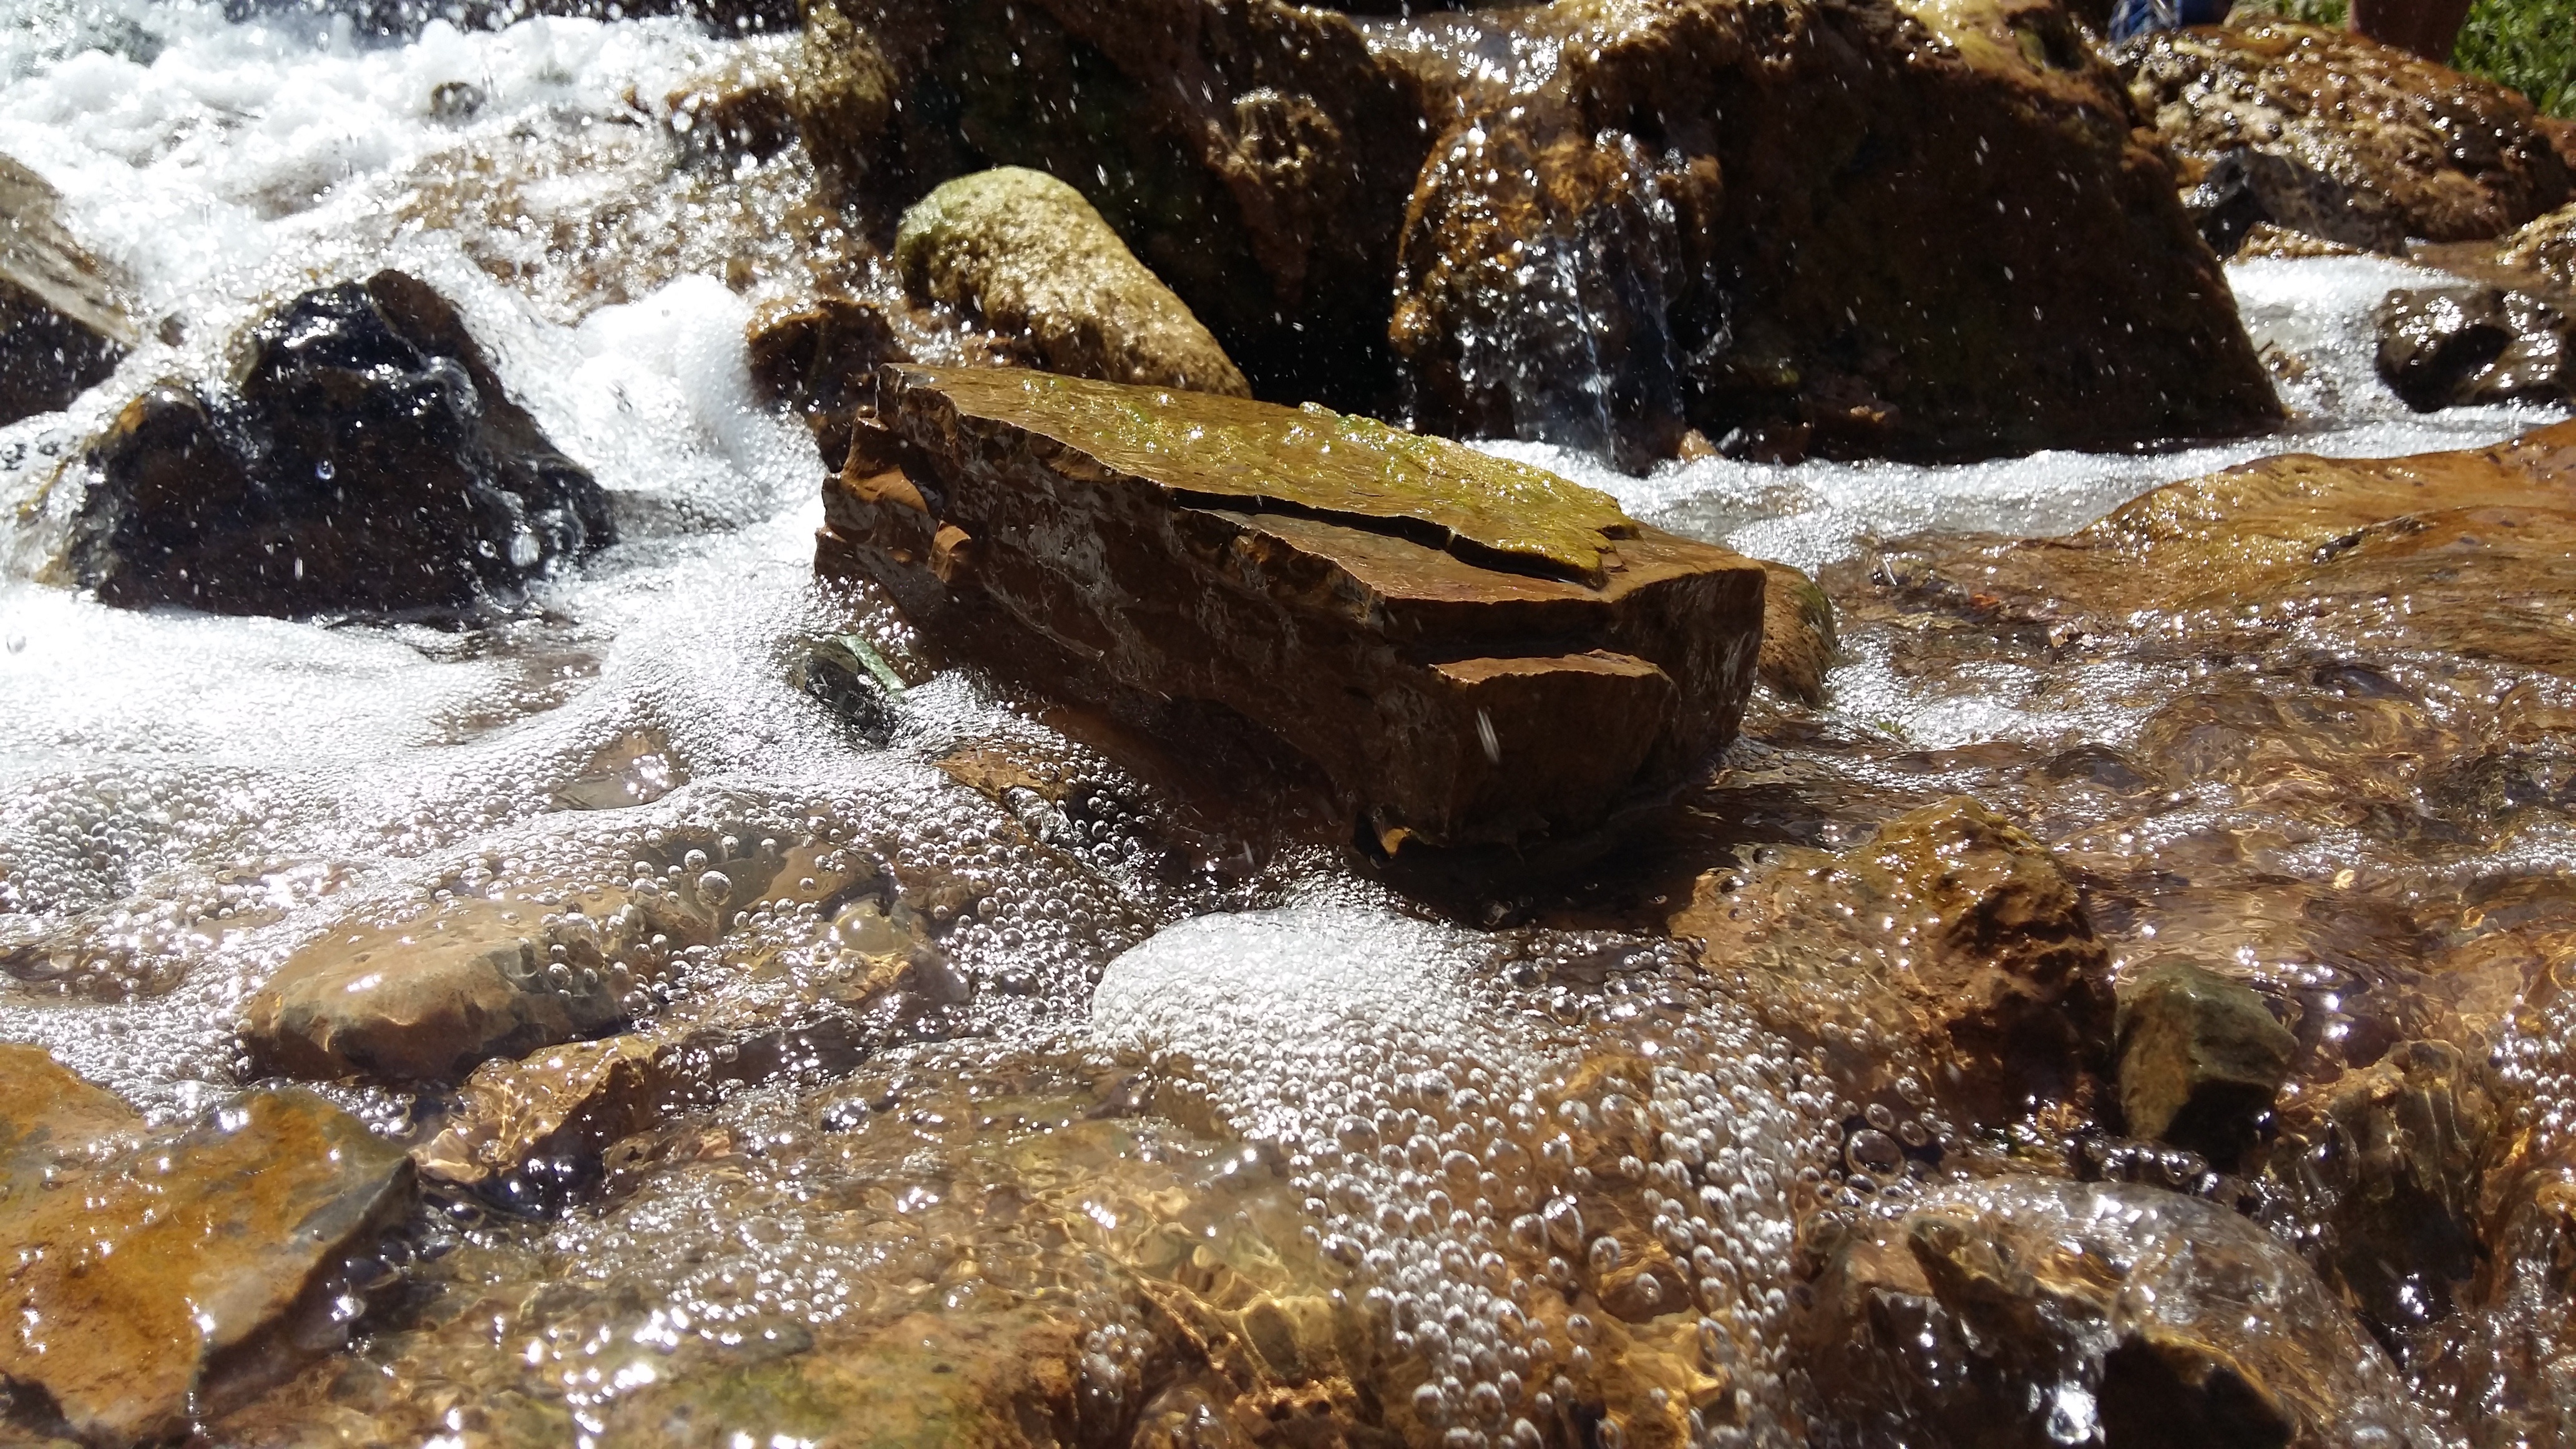
sea, water, rock, river, stream, rapid, body of water, water feature, landform